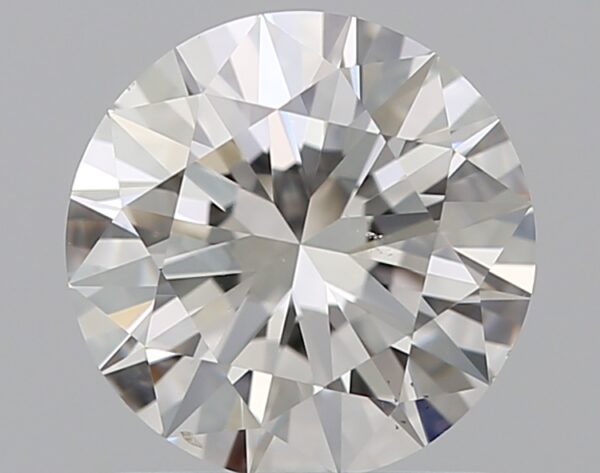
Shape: round
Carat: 1
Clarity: VS2
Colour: G
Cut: EX
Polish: EX
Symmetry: EX
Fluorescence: M
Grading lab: GIA
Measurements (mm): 6.51 x 6.53 x 3.91